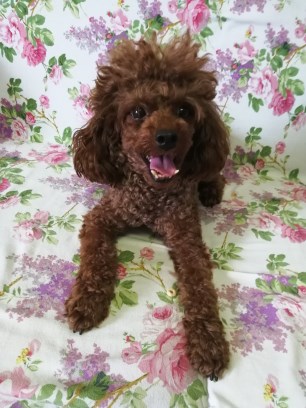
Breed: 2925-n000114-toy_poodle